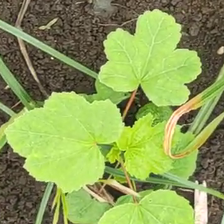
Weed species: Little_Mallow(Malva parviflora)